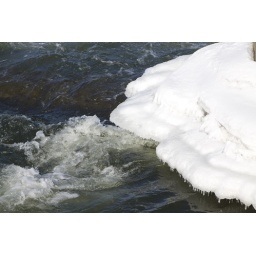
river water by the dam